Hidden Lakes (Nevada)

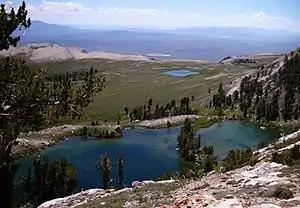
Hidden Lakes (foreground), in the Ruby Mountains of northeastern Nevada, looking southeast.

The Hidden Lakes are a pair of glacial tarns in the Ruby Mountains, in Elko County in the northeastern part of the state of Nevada. They are located on a shelf on the Ruby Crest above Soldier Basin at an elevation of . They have a combined area of approximately , and a depth of up to .